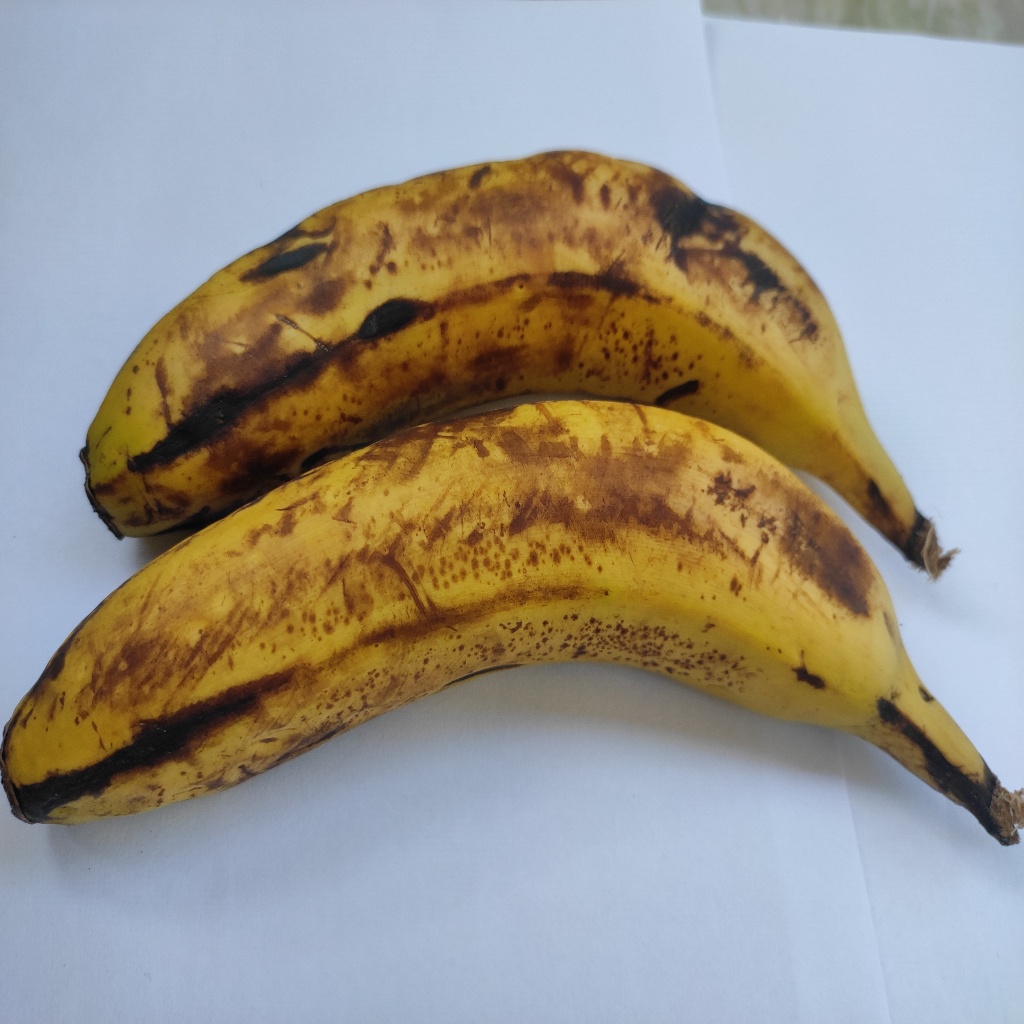
Crop: banana
Quality class: Defect